The Naturalist on the River Amazons

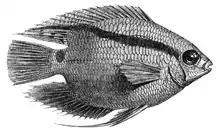
The Acará "(Mesonauta insignis)"

Darwin noted in his letter that "Athenaeum" magazine reviewed the book coldly and insolently, while the "Reader" received it warmly. Darwin published "An Appreciation" of the book in the "Natural History Review" in 1863, in which he notes that Bates sent back "a mass of specimens" of "no less than 14,712 species" (mostly of insects), of which 8000 were new to science. Darwin at once observes that although Bates is "no mean authority" on insects, the book is not limited to them, but ranges over natural history and more widely to describe his "adventures during his journeyings up and down the mighty river". Darwin clearly enjoyed Bates's account of the hyacinthine macaw, calling it a "splendid bird" with its "enormous beak" able to feed on mucuja palm nuts, and quoting Bates: "which are so hard as to be difficult to break with a heavy hammer, are crushed to a pulp by the powerful beak of this Macaw." Darwin took the opportunity to hit back at the "Athenaeum" magazine which had criticised Bates's book, at the same time painting a picture of Bates's lonely life in the rainforest: